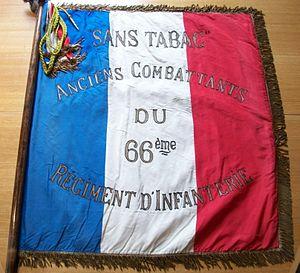
Drapeau des anciens combattant du 66e régiment d'infanterie.
Le 66ᵉ régiment d'infanterie est un régiment d'infanterie de l'Armée de terre française créé sous la Révolution à partir du régiment de Castellas, un régiment d'infanterie suisse au service du Royaume de France.